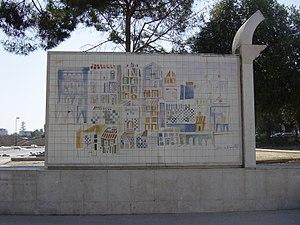
Maria Helena Vieira da Silva, née à Lisbonne le 13 juin 1908 et morte à Paris le 6 mars 1992, est une artiste peintre portugaise, puis naturalisée française, appartenant à l'École de Paris.